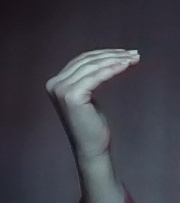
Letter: haa